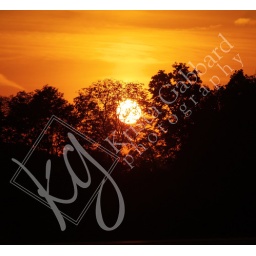
Red and orange sunset with the sun behind a tree in silhouette.